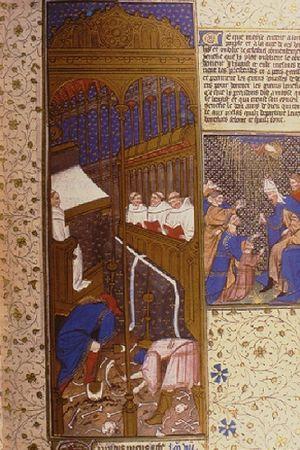
Libera me, WAB 22, est la deuxième mise en musique de l'absoute Libera me, Domine, composée par Anton Bruckner en 1854.